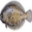
Label: flatfish